Vriesea rubra

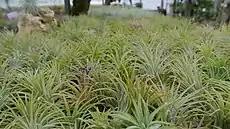
"Tillandsia rubra" ("Vriesea rubra") air plants in a UK air plant nursery

Vriesea rubra is a plant species in the genus "Vriesea". This species is native to Trinidad and northern South America (Colombia, Ecuador, Peru, Guyana, northern Brazil, and Venezuela).